History of the Kurds

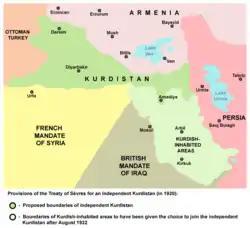
Provisions of the Treaty of Sèvres for an independent Kurdistan (in 1920).

Except for the short Iranian recapture under Nader Shah in the first half of the 18th century, the system of administration introduced by Idris remained unchanged until the close of the Russo-Turkish War of 1828–29. But the Kurds, owing to the remoteness of their country from the capital and the decline of Turkey, had greatly increased in influence and power, and had spread westwards over the country as far as Ankara.